Nest

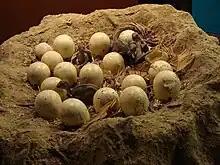
"Maiasaura" probably exhibited great amounts of parental care.

The "Oviraptor" nests of Mongolia are perhaps the most famous case of dinosaur nesting. One specimen was found fossilized atop a nest in a brooding posture, proving the animal had been poorly named (Oviraptor means "egg taker").